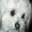
Label: dog